Anhalt Suburban Line

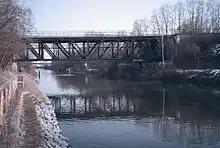
Single-track bridge over the Teltow Canal, 1987

After the war, traffic on the line was restored to operation a section at a time. Services were restored between Yorckstraße and Südende on 8 June 1945 and to Lichterfelde Süd on August 17, originally as a single track. The second track south of the Teltow Canal Bridge was taken back into operation on 18 July 1946; in contrast the S-Bahn line near the bridge still remains single-track. The southern part of the Nord-Süd tunnel was reopened in the summer of 1946, but traffic on the ramp between Anhalter Bahnhof and Yorckstraße only resumed on 15 August 1946.